Museum of Modern Art of Bahia

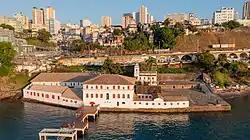

The Museum of Modern Art of Bahia (Museu de Arte Moderna da Bahia, MAM-BA) is a modern art museum located in Salvador, Bahia, Brazil. It is located within Solar do Unhão, a historical site dating to the 16th century, on the margin of the Bay of All Saints. The museum was founded in 1960 under the architect Lina Bo Bardi (1914-1992) and initially located in the foyer of the Castro Alves Theater; it moved to its present location in 1963. MAM-BA is one of twelve state museums linked to the Institute of Artistic and Cultural Heritage (IPAC), an authority of the Department of Culture of the State of Bahia.